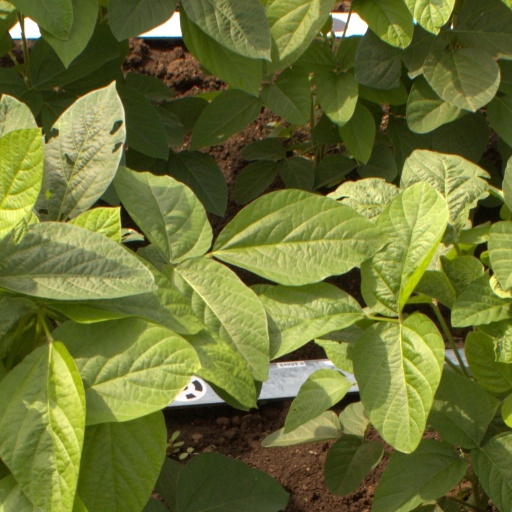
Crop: soybean